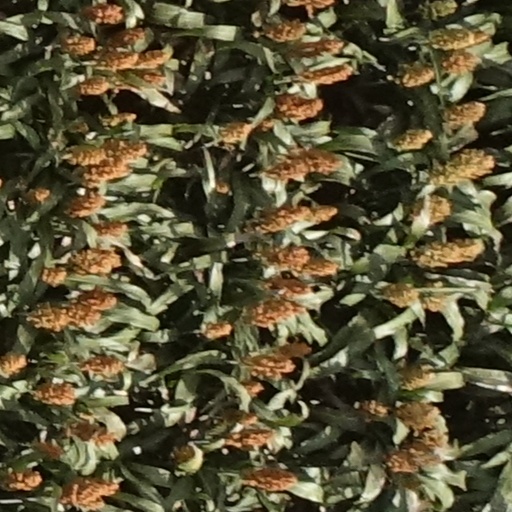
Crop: sorghum